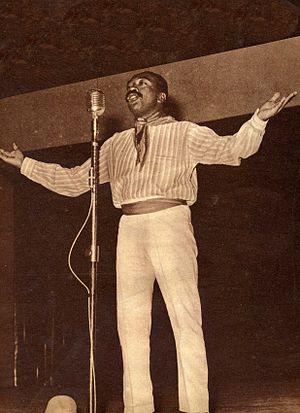
Nicomedes Santa Cruz Gamarra est un poète et musicien Péruvien. Il a écrit de nombreuses decimas. Il est l'auteur de landos et festejos.